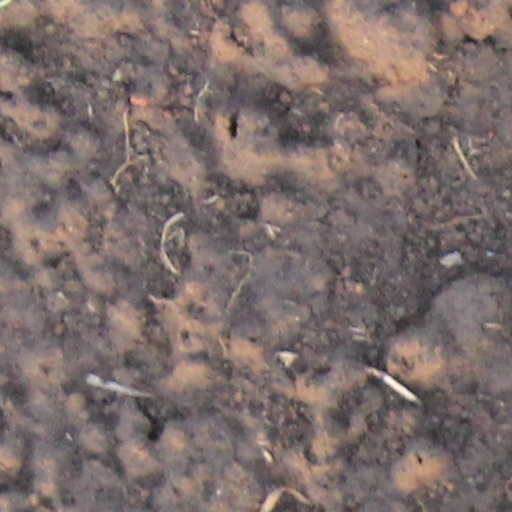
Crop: wheat